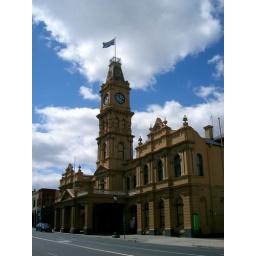
Another building at Hawthorne. I think it was a Council building. But I just loved the colours against the blue sky.